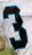
Number: 3